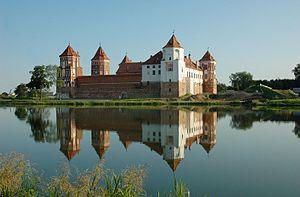
Cet article recense les sites inscrits au patrimoine mondial en Biélorussie.